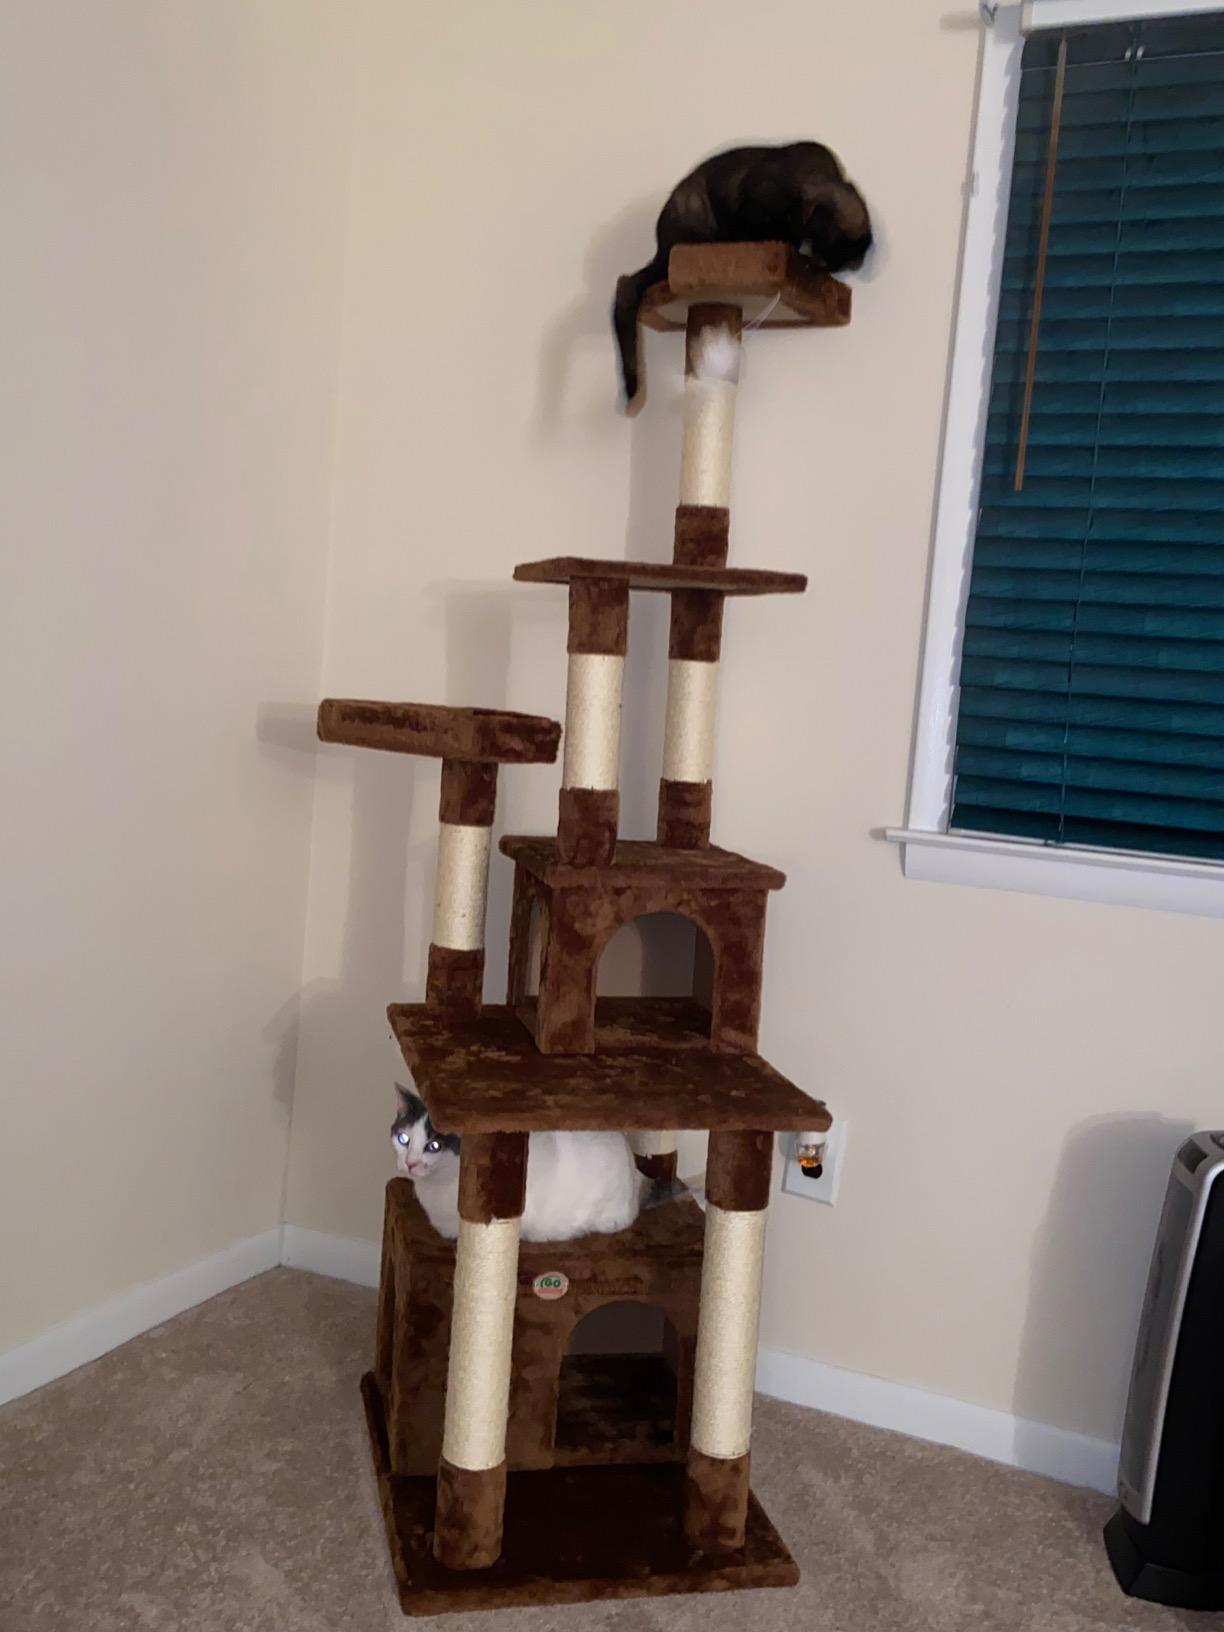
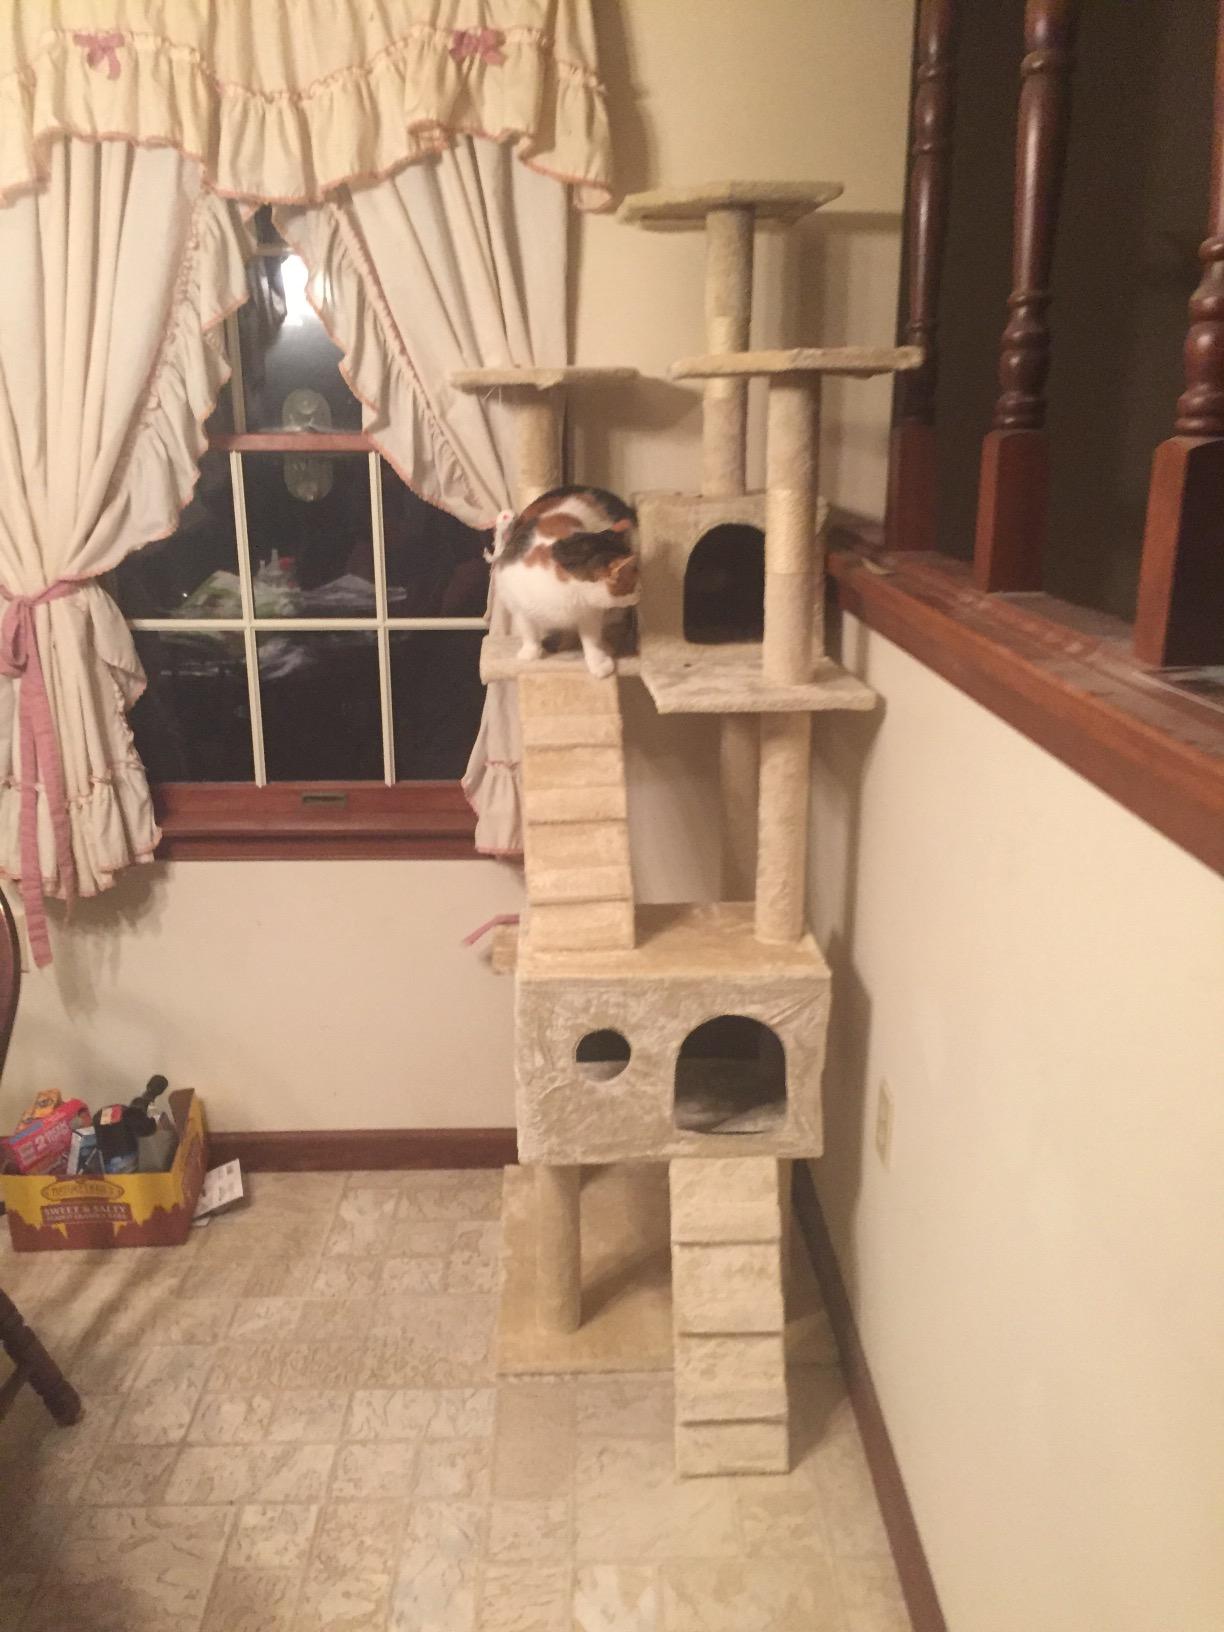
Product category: items_cat tree
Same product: no